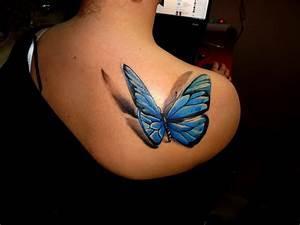
butterfly